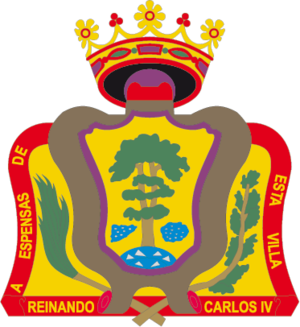
Campillo de Aranda est une commune d’Espagne, dans la province de Burgos, communauté autonome de Castille-et-León. Cette localité est également vinicole, et fait partie de l’AOC Ribera del Duero.